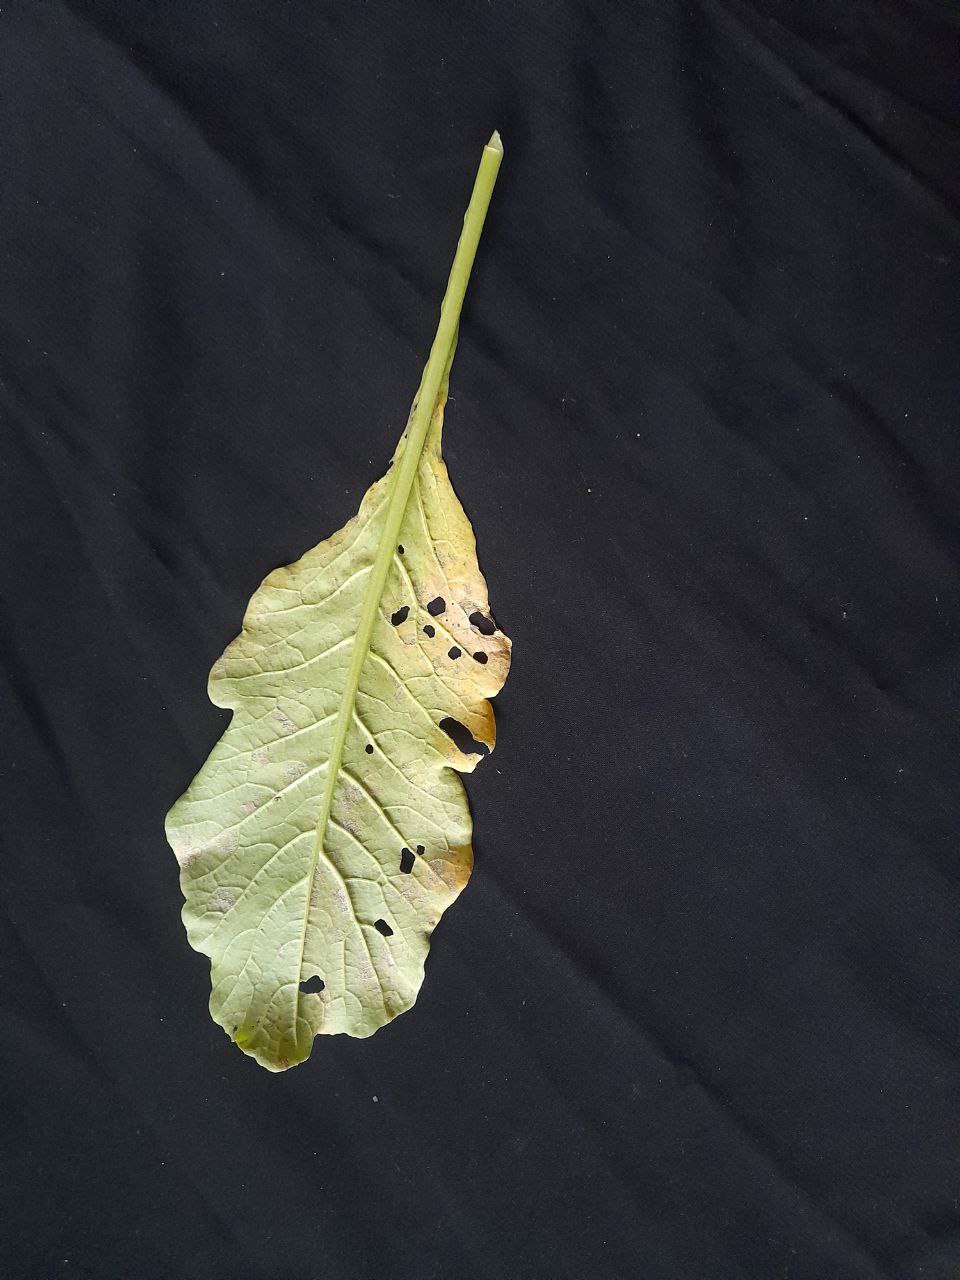
Label: flea beetle